Cultural impact of Gilbert and Sullivan

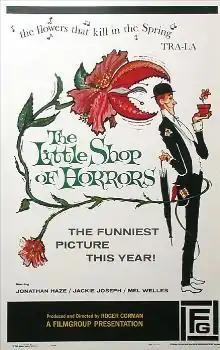
Poster tagline adapted from "The Mikado"

In "The Producers", a terrible auditioner for the musical "Springtime for Hitler" begins his audition with Nanki-Poo's song, "A Wand'ring Minstrel I." After only nine words, the director cuts him off abruptly, saying "THANK YOU!" In at least two episodes of "Blackadder Goes Forth", parts of "A Wand'ring Minstrel I" are played. "There Is Beauty in the Bellow of the Blast" is performed by Richard Thompson and Judith Owen on the album "1000 Years of Popular Music". The movie poster for "The Little Shop of Horrors", shown to the right, parodies the song title, "The Flowers that Bloom in the Spring, tra la!" changing the word "bloom" to "kill".